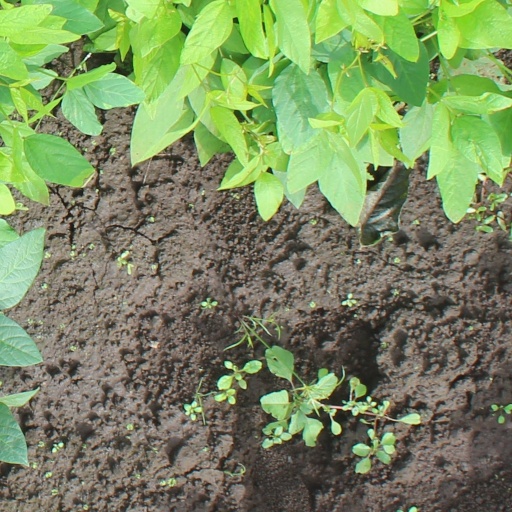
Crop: soybean